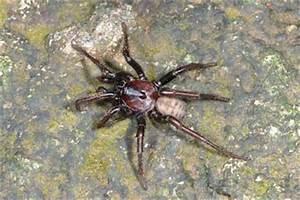
spider